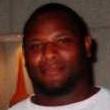
Age: 26